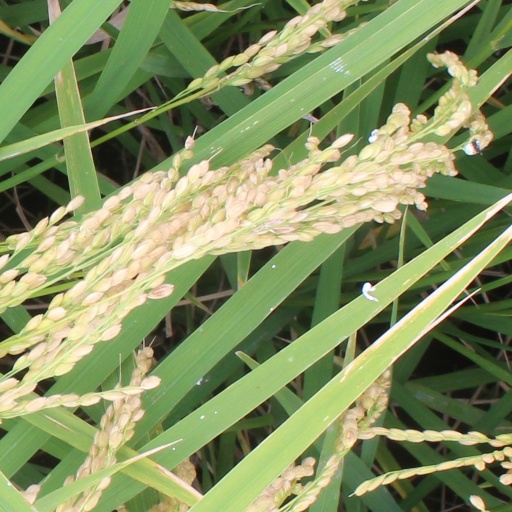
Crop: rice